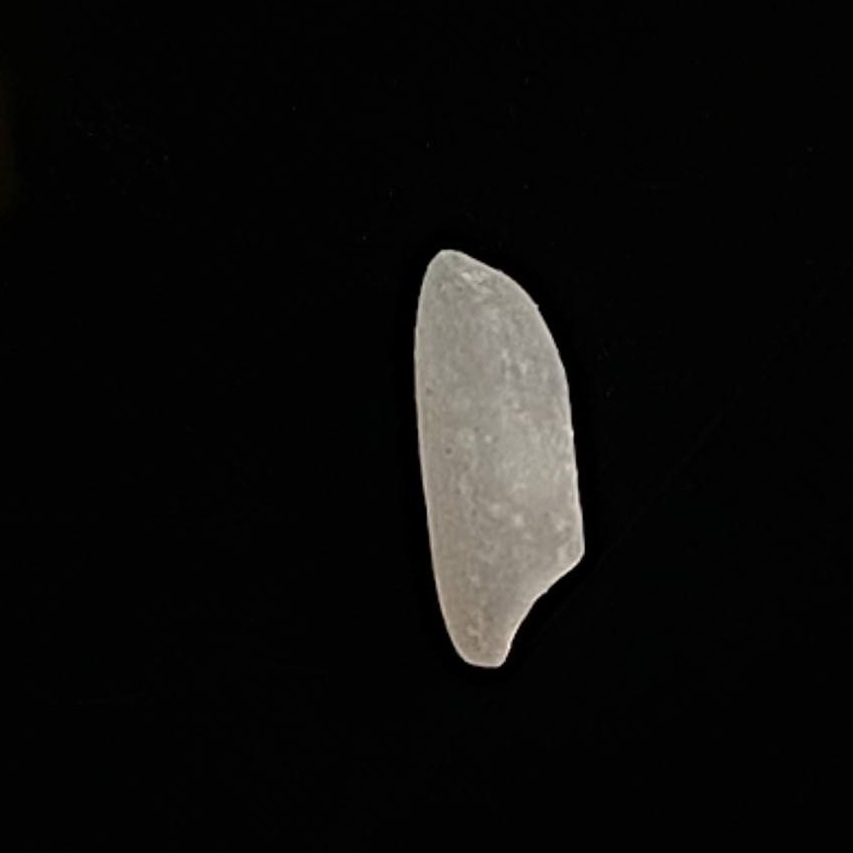
Rice variety: Katari_Polao